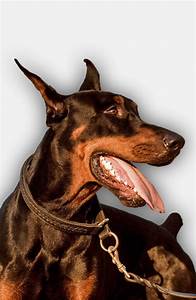
Label: cane